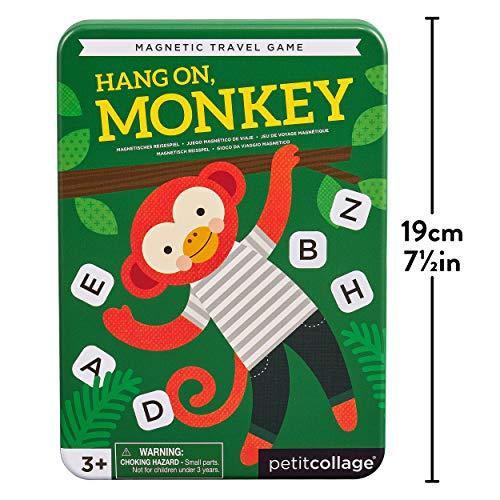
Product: Petit Collage Magnetic Travel Game, Hang On Monkey, Ages 4+ Years
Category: Toys & Games | Games & Accessories | Travel Games
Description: Recommended for 1-2 players of ages 4 years and older - includes travel tin with 2 bingo boards and 50 magnetic markers.
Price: $15.25
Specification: ProductDimensions:7.5x5.2x1inches|ItemWeight:8.5ounces|ShippingWeight:8.5ounces(Viewshippingratesandpolicies)|ASIN:B07TMQZMZT|Itemmodelnumber:PTC328|Manufacturerrecommendedage:4-12years